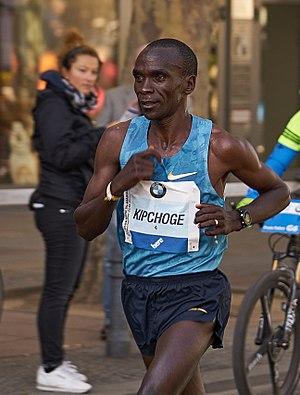
Le Marathon de Berlin de 2015 est la 42ᵉ édition du Marathon de Berlin, en Allemagne, qui a lieu le dimanche 27 septembre 2015.